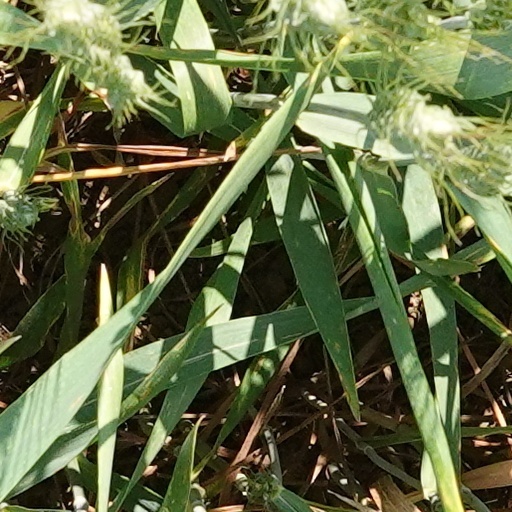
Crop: wheat